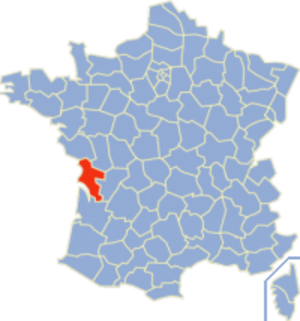
L’Aunis est une ancienne province historique de France, située dans le quart nord-ouest du département de la Charente-Maritime. Sa capitale historique est La Rochelle, celle-ci ayant succédé à Castrum Allionis, l'ancienne capitale ayant vraisemblablement donné son nom à la petite province.
La liste des sites classés de la Charente-Maritime présente les sites naturels classés du département de Charente-Maritime.